Samuel Hill

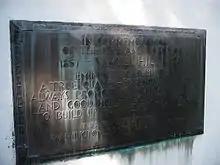
A plaque honoring Samuel Hill, mounted on the Peace Arch

In 1907, Hill persuaded the University of Washington to establish the United States' first chair in highway engineering. He could not persuade the State of Washington to build a highway on the north bank of the Columbia River, but in 1913 Oregon governor Oswald West and the Oregon Legislative Assembly visited Maryhill to inspect his experimental prototype road. Subsequently, the State of Oregon built the scenic Columbia River Highway, which linked coastal Astoria, Oregon and The Dalles, Oregon. In recognition of his influence, a plaque honoring him was placed along Historic Columbia River Highway, at Chanticleer Point, Oregon.